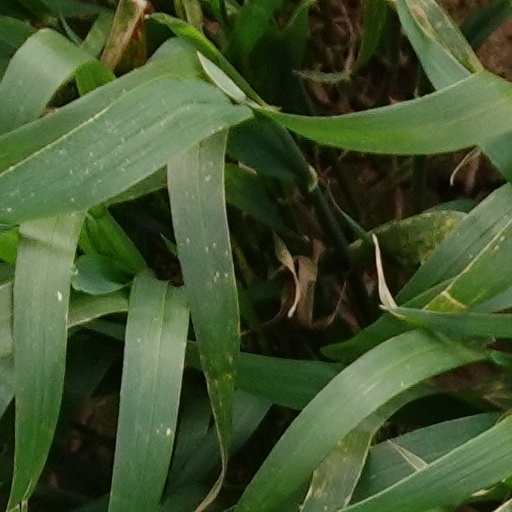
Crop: wheat